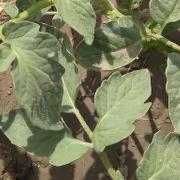
Crop: Tomato
Condition: healthy-leaf